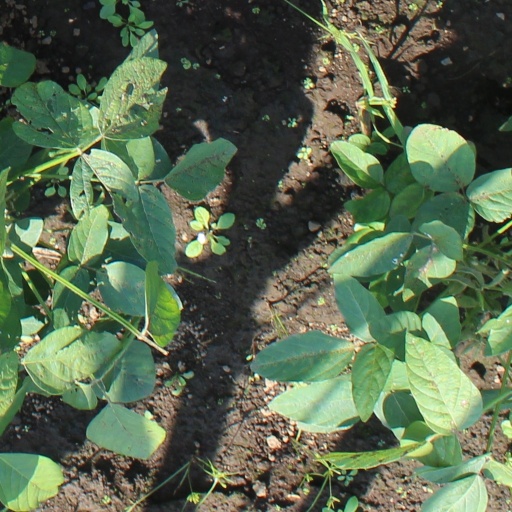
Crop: soybean